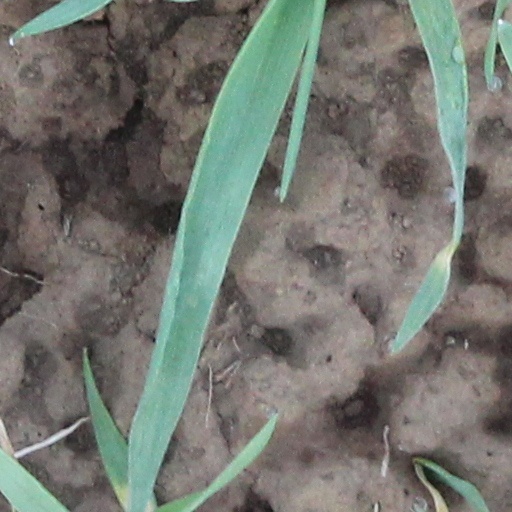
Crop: wheat